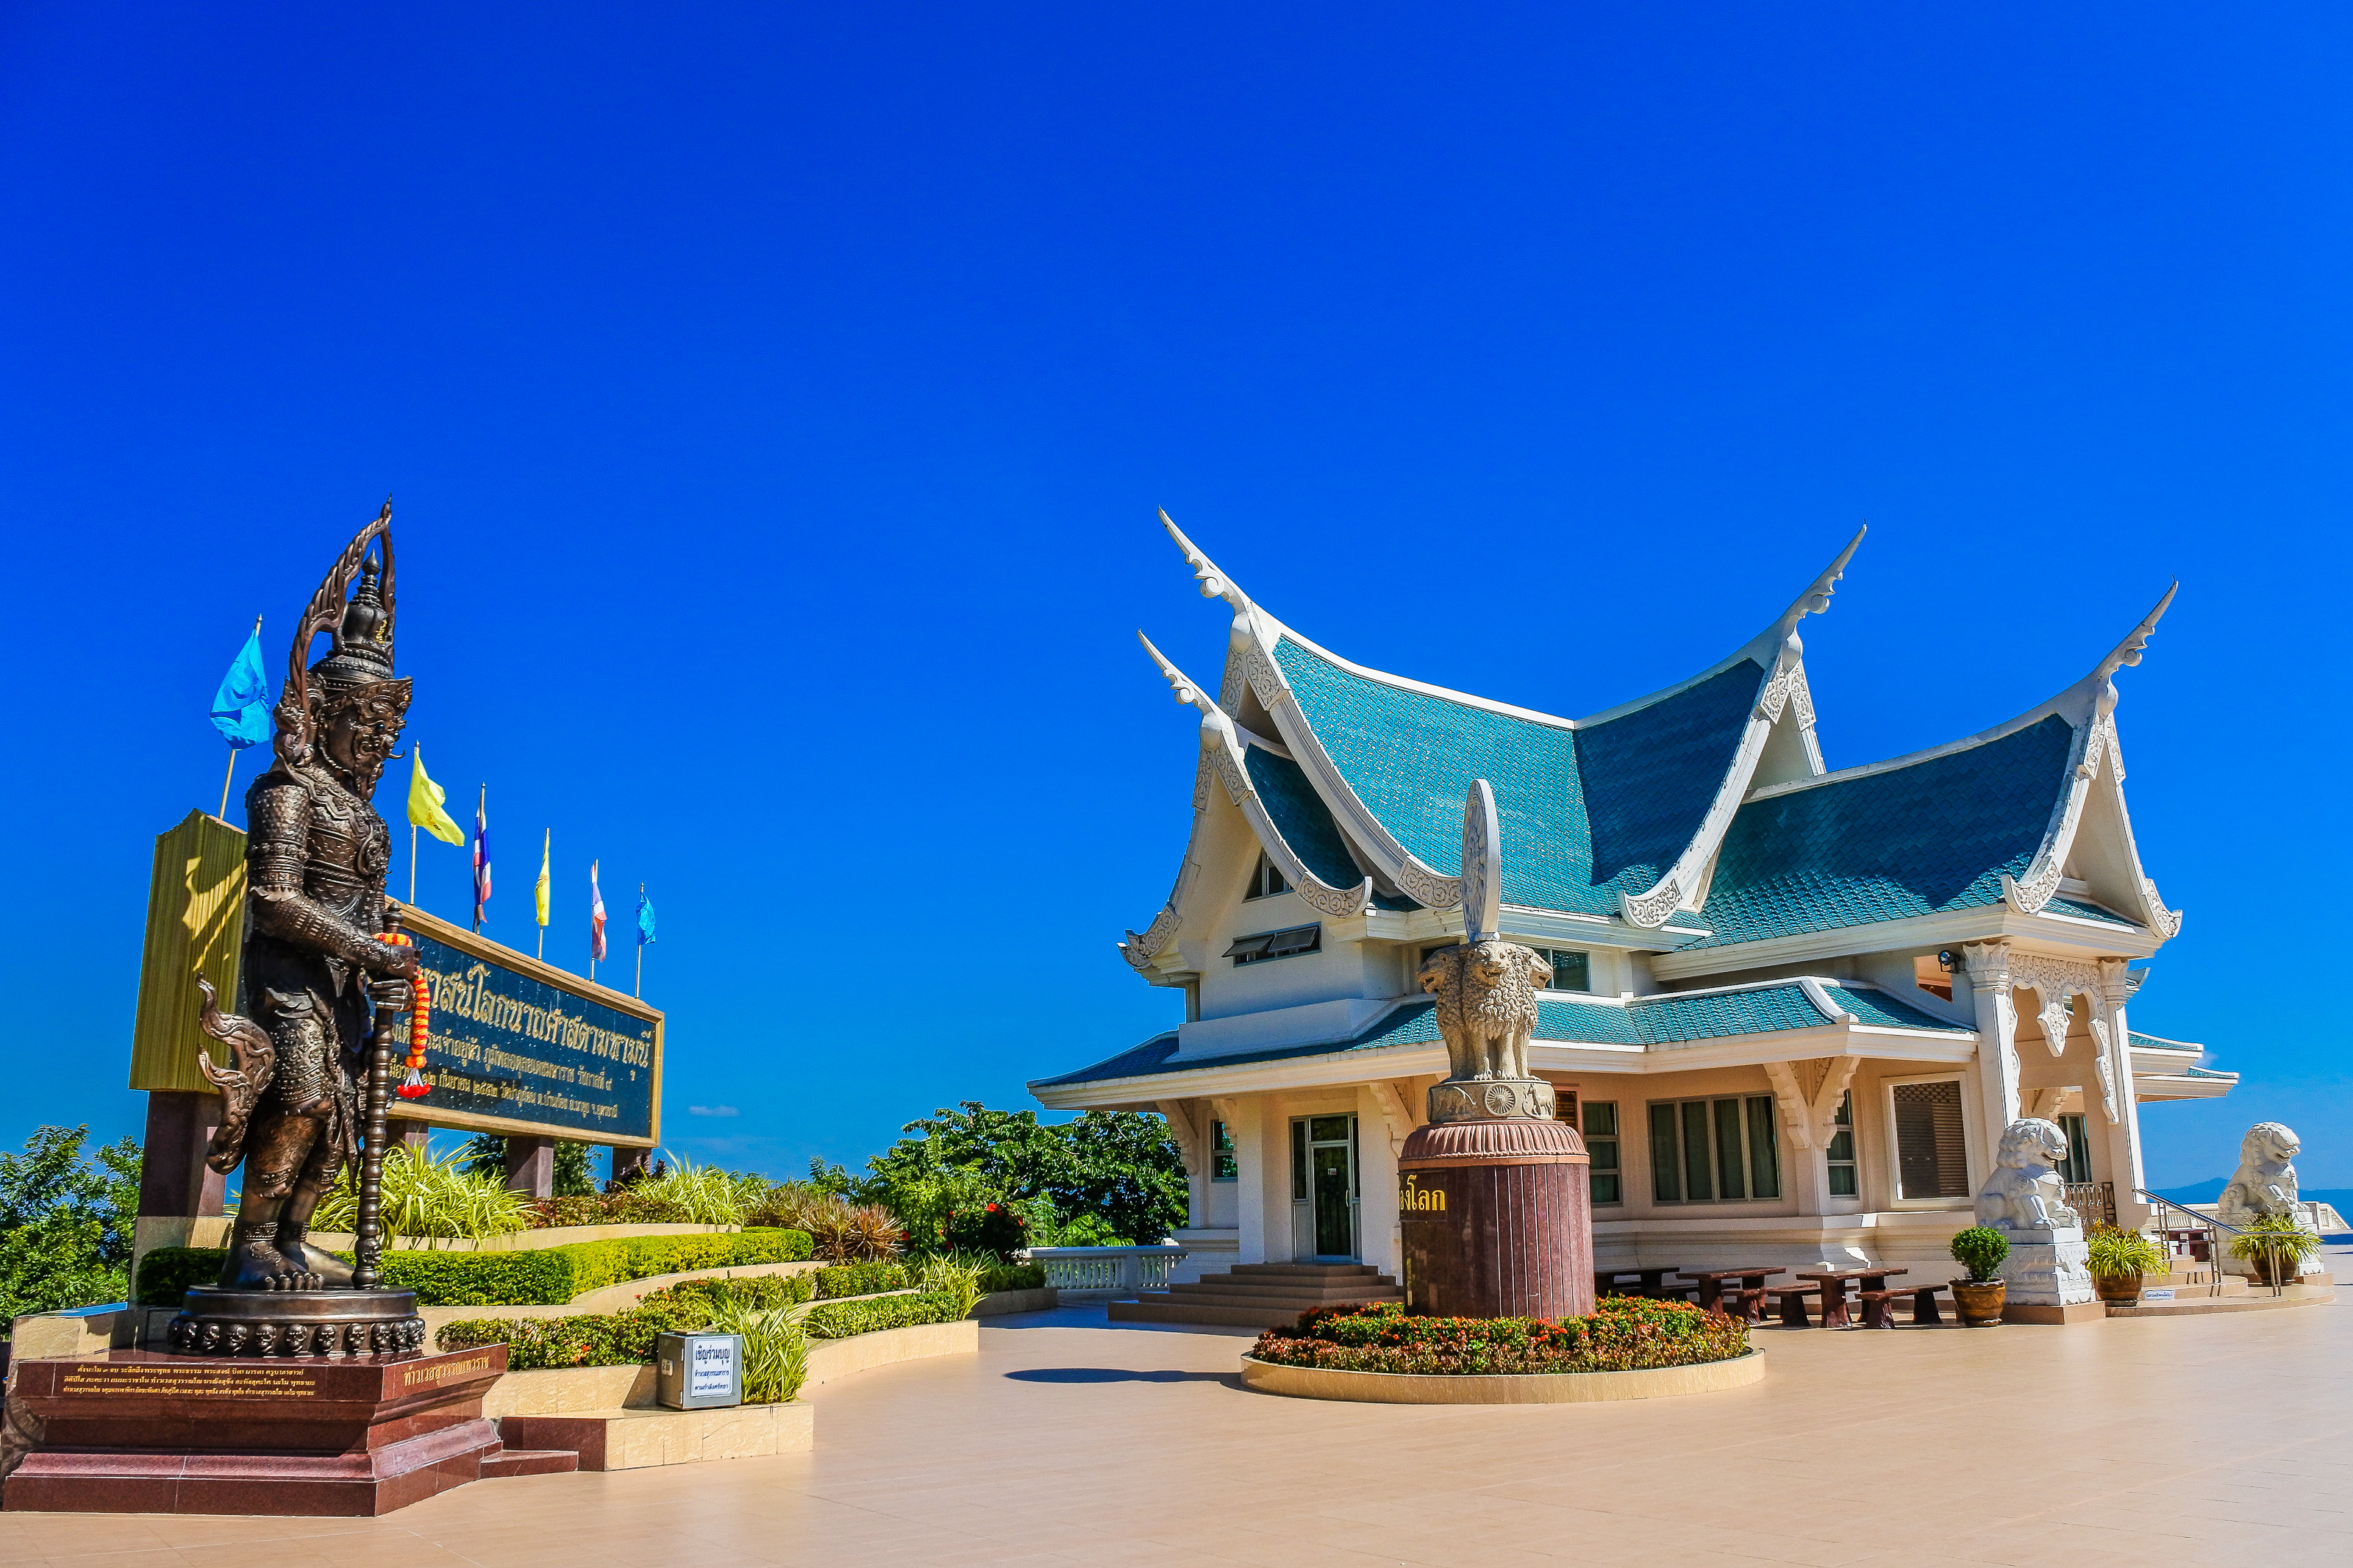
kon, building, design, thailand, udon, decoration, architecture, art, udonthani, old, texture, thai, abstract, wat, buddhism, ancient, religion, pa, background, culture, buddhist, temple, thani, phu, travel, chinese architecture, landmark, sky, place of worship, tourism, japanese architecture, shrine, tourist attraction, leisure, vacation, historic site, pagoda, world, palace